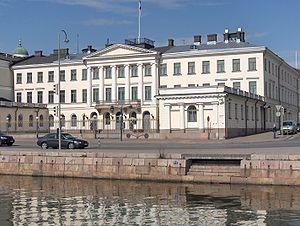
Le palais présidentiel d'Helsinki, est l'une des résidences officielles du président de la République de Finlande, située à Helsinki. Il est situé au nord de l'Esplanade en face de la place du Marché d'Helsinki.
Cette Liste des bâtiments historiques d'Helsinki est non exhaustive et répertorie les plus anciens bâtiments du centre d'Helsinki datant du milieu du XVIIIᵉ siècle.